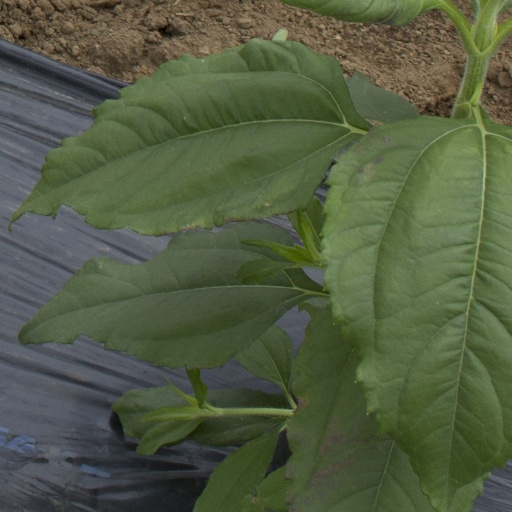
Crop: Jerusalem artichoke